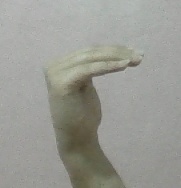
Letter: haa